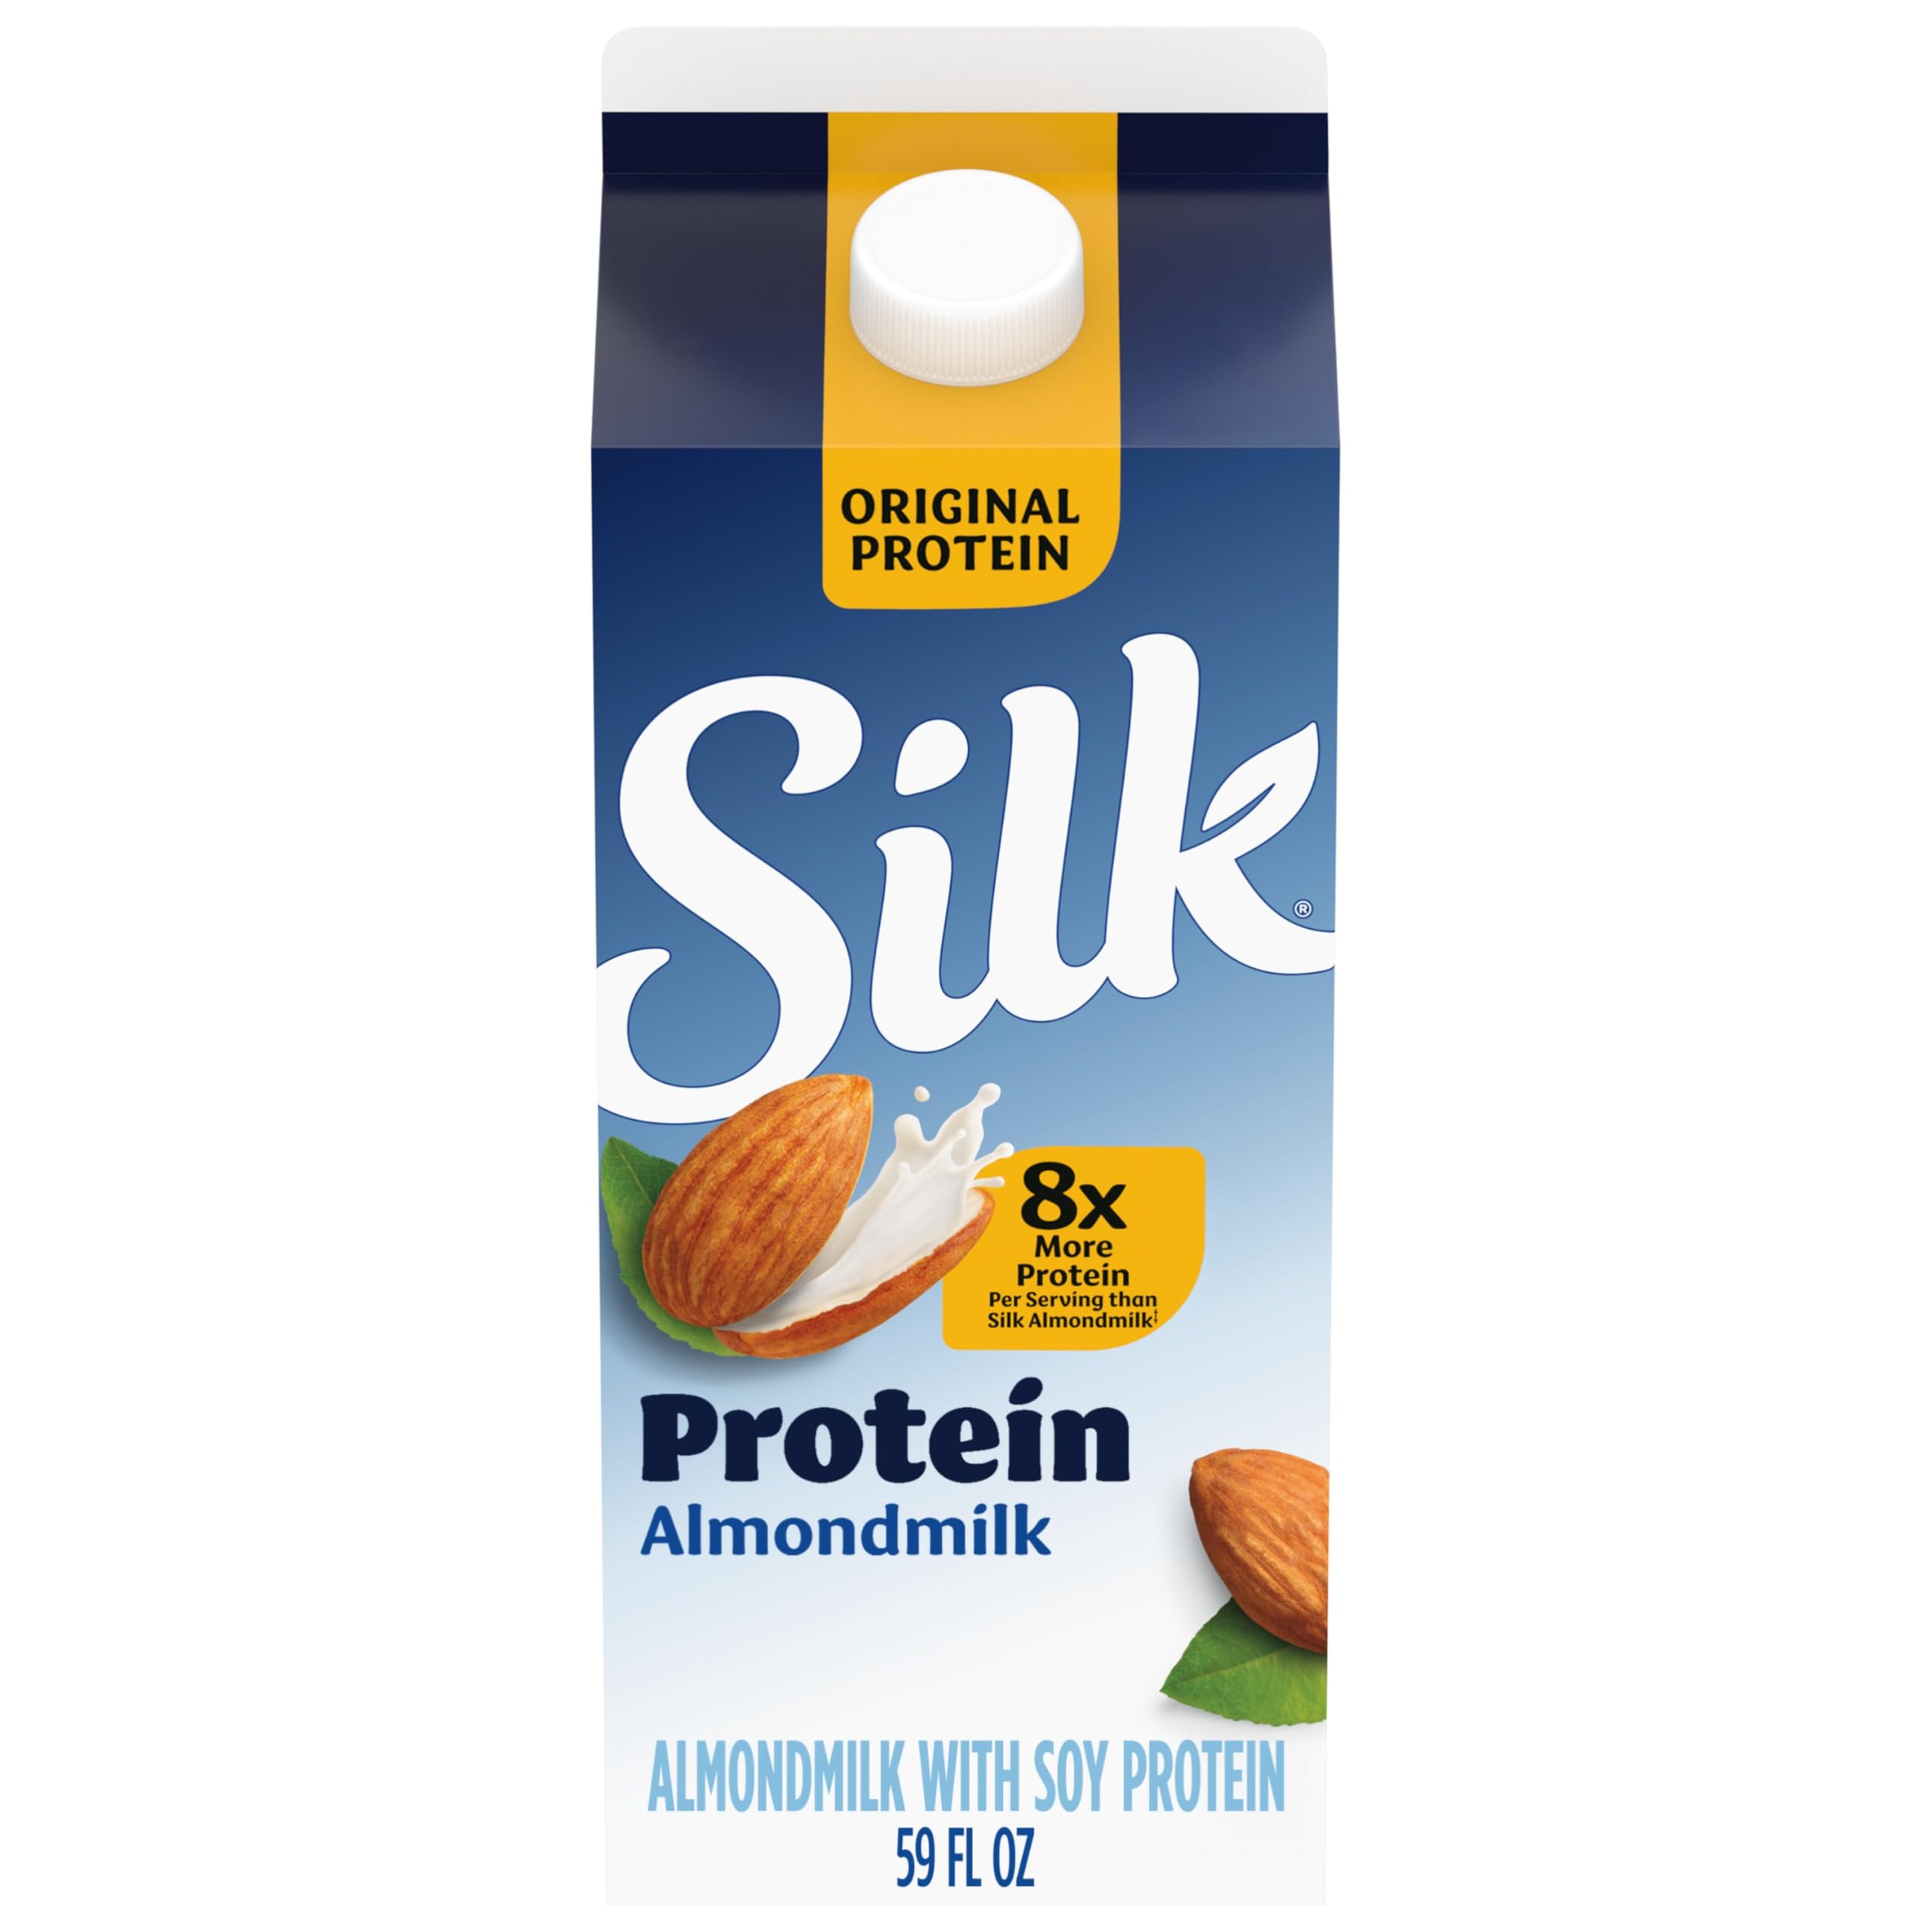
Item Name: Silk Original Protein Almond Milk, Dairy Free, Gluten Free, Seriously Creamy Vegan Milk with 50% More Calcium than Dairy Milk, 59 FL OZ Carton
Bullet Point 1: Smooth and Seriously Creamy: One 59 fl oz carton of Silk Original Protein Almondmilk made with the great-tasting, creamy goodness of almondmilk and soy protein for your mornings
Bullet Point 2: Plant Powered Protein: With 8x more protein than Silk Almondmilk***, this plant based beverage provides extra protein to start your morning and tastes great in smoothies or poured over cereal
Bullet Point 3: Deliciously Wholesome: Lactose free, gluten free, and dairy free protein alternative with no carrageenan, cholesterol, artificial colors or artificial flavors
Bullet Point 4: Smooth and Nutritious: Vegan protein beverage with 8 grams of complete protein, 50% more calcium than dairy milk*, 55% less sugar than dairy milk**, and Vitamin D to support strong bones
Bullet Point 5: Power of Plants: Silk supports regenerative agriculture because we believe in the power of plants for people (learn more on our packaging)
Value: 59.0
Unit: Fl Oz

Price: 4.69